Surgery in ancient Rome

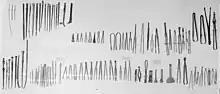
Ancient Roman surgical needles

Another kind of knife, known as the polypus knife, was sharply pointed and shaped like a myrtle leaf. The knife was used to cut around tumors. To make an incision between the anus and the testicles a knife known as the lithotomy knife was used. The uvula knife was designed to perform operations on the throat and the uvula. There is little information on its shape and characteristics. Tonsil knives were used to remove the tonsil from mouths. To treat pterygium it was raised with a sharp hook, then a needle with a flaxen thread and horsehair was passed under it. The horsehair was used to saw off the pterygium and a scalpel was used to sever the base of it. Alternatively, the pterygium knife was a kind of knife used to cure pterygium. It was used to separate the adhesion to the sclerotic. This tool was narrow and sharply pointed.